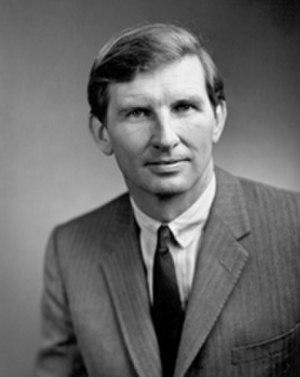
Depuis l'indépendance des États-Unis, l'État du Maryland élit deux sénateurs, membres du Sénat fédéral.